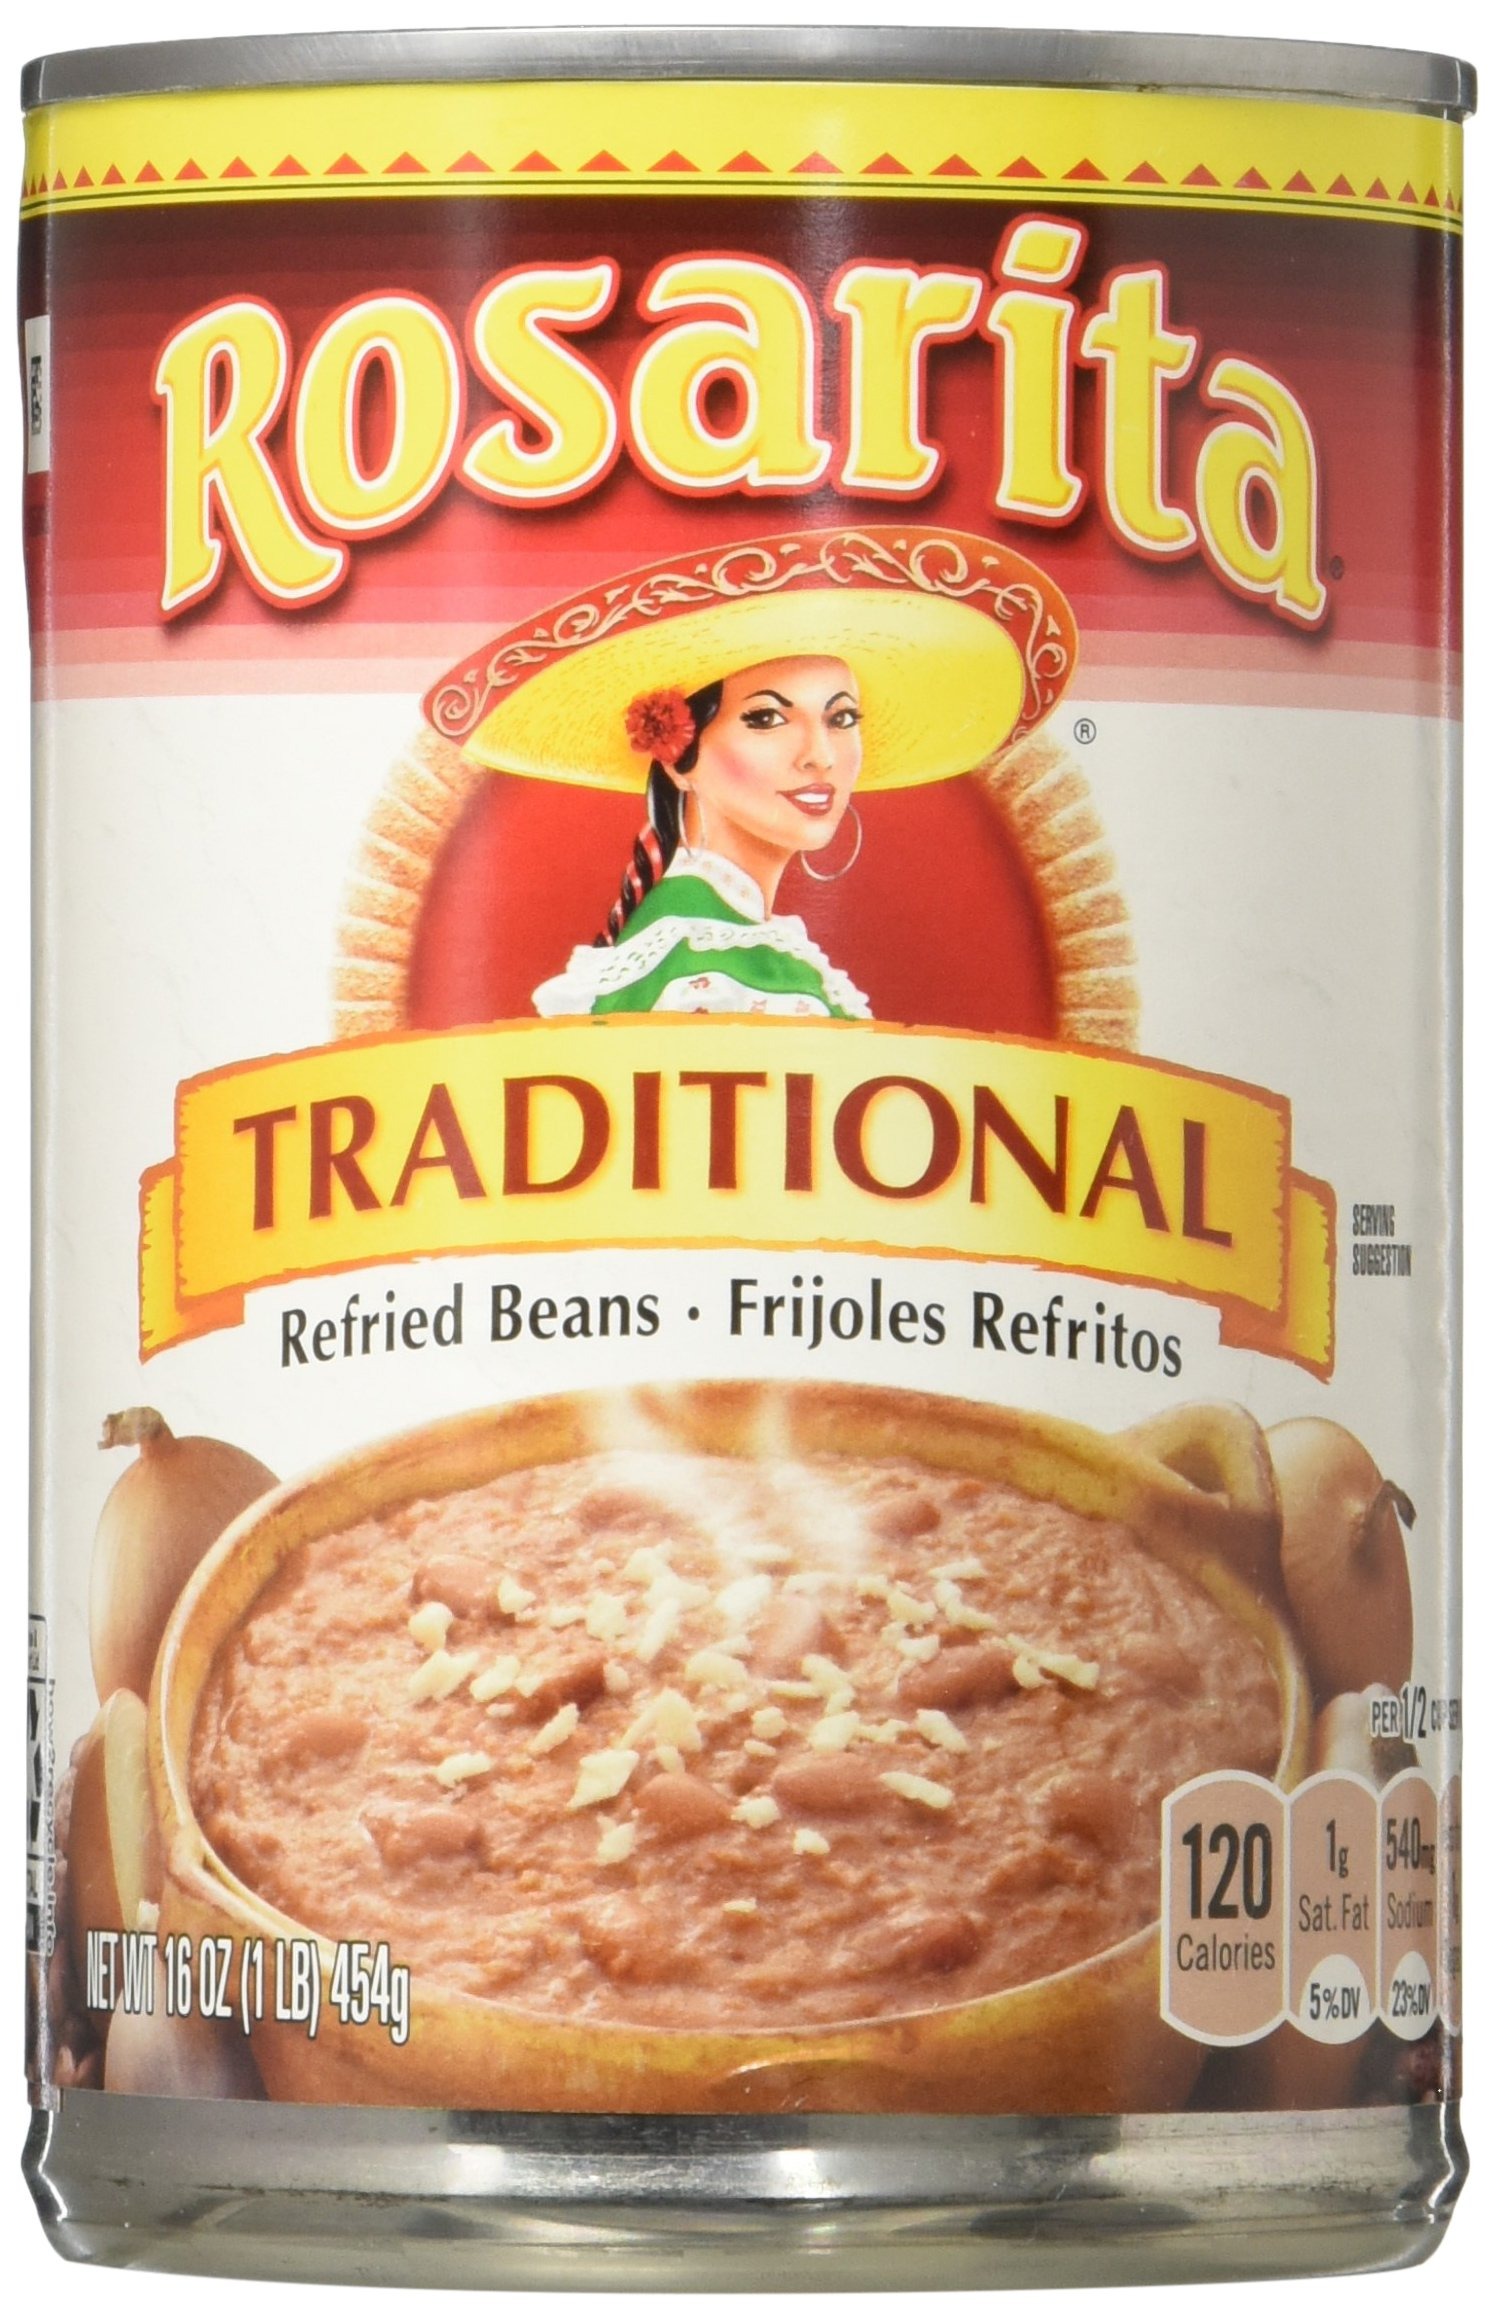
Item Name: Rosarita Refried Beans 16oz Can (Pack of 12) (Traditional)
Bullet Point: 12 - 16oz Cans
Value: 39.0
Unit: Ounce

Price: 33.84